Yangambi

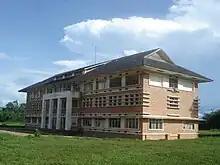
Modern-day view of the colonial-era INEAC facility at Yangambi

During the colonial era, Yangambi was home to the Institut national pour les études agronomiques du Congo belge (INEAC), one of the world's most important tropical agriculture and forestry research centers.